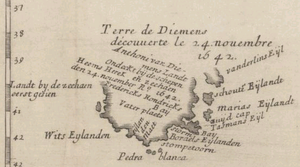
1642 est une année commune commençant un mercredi.